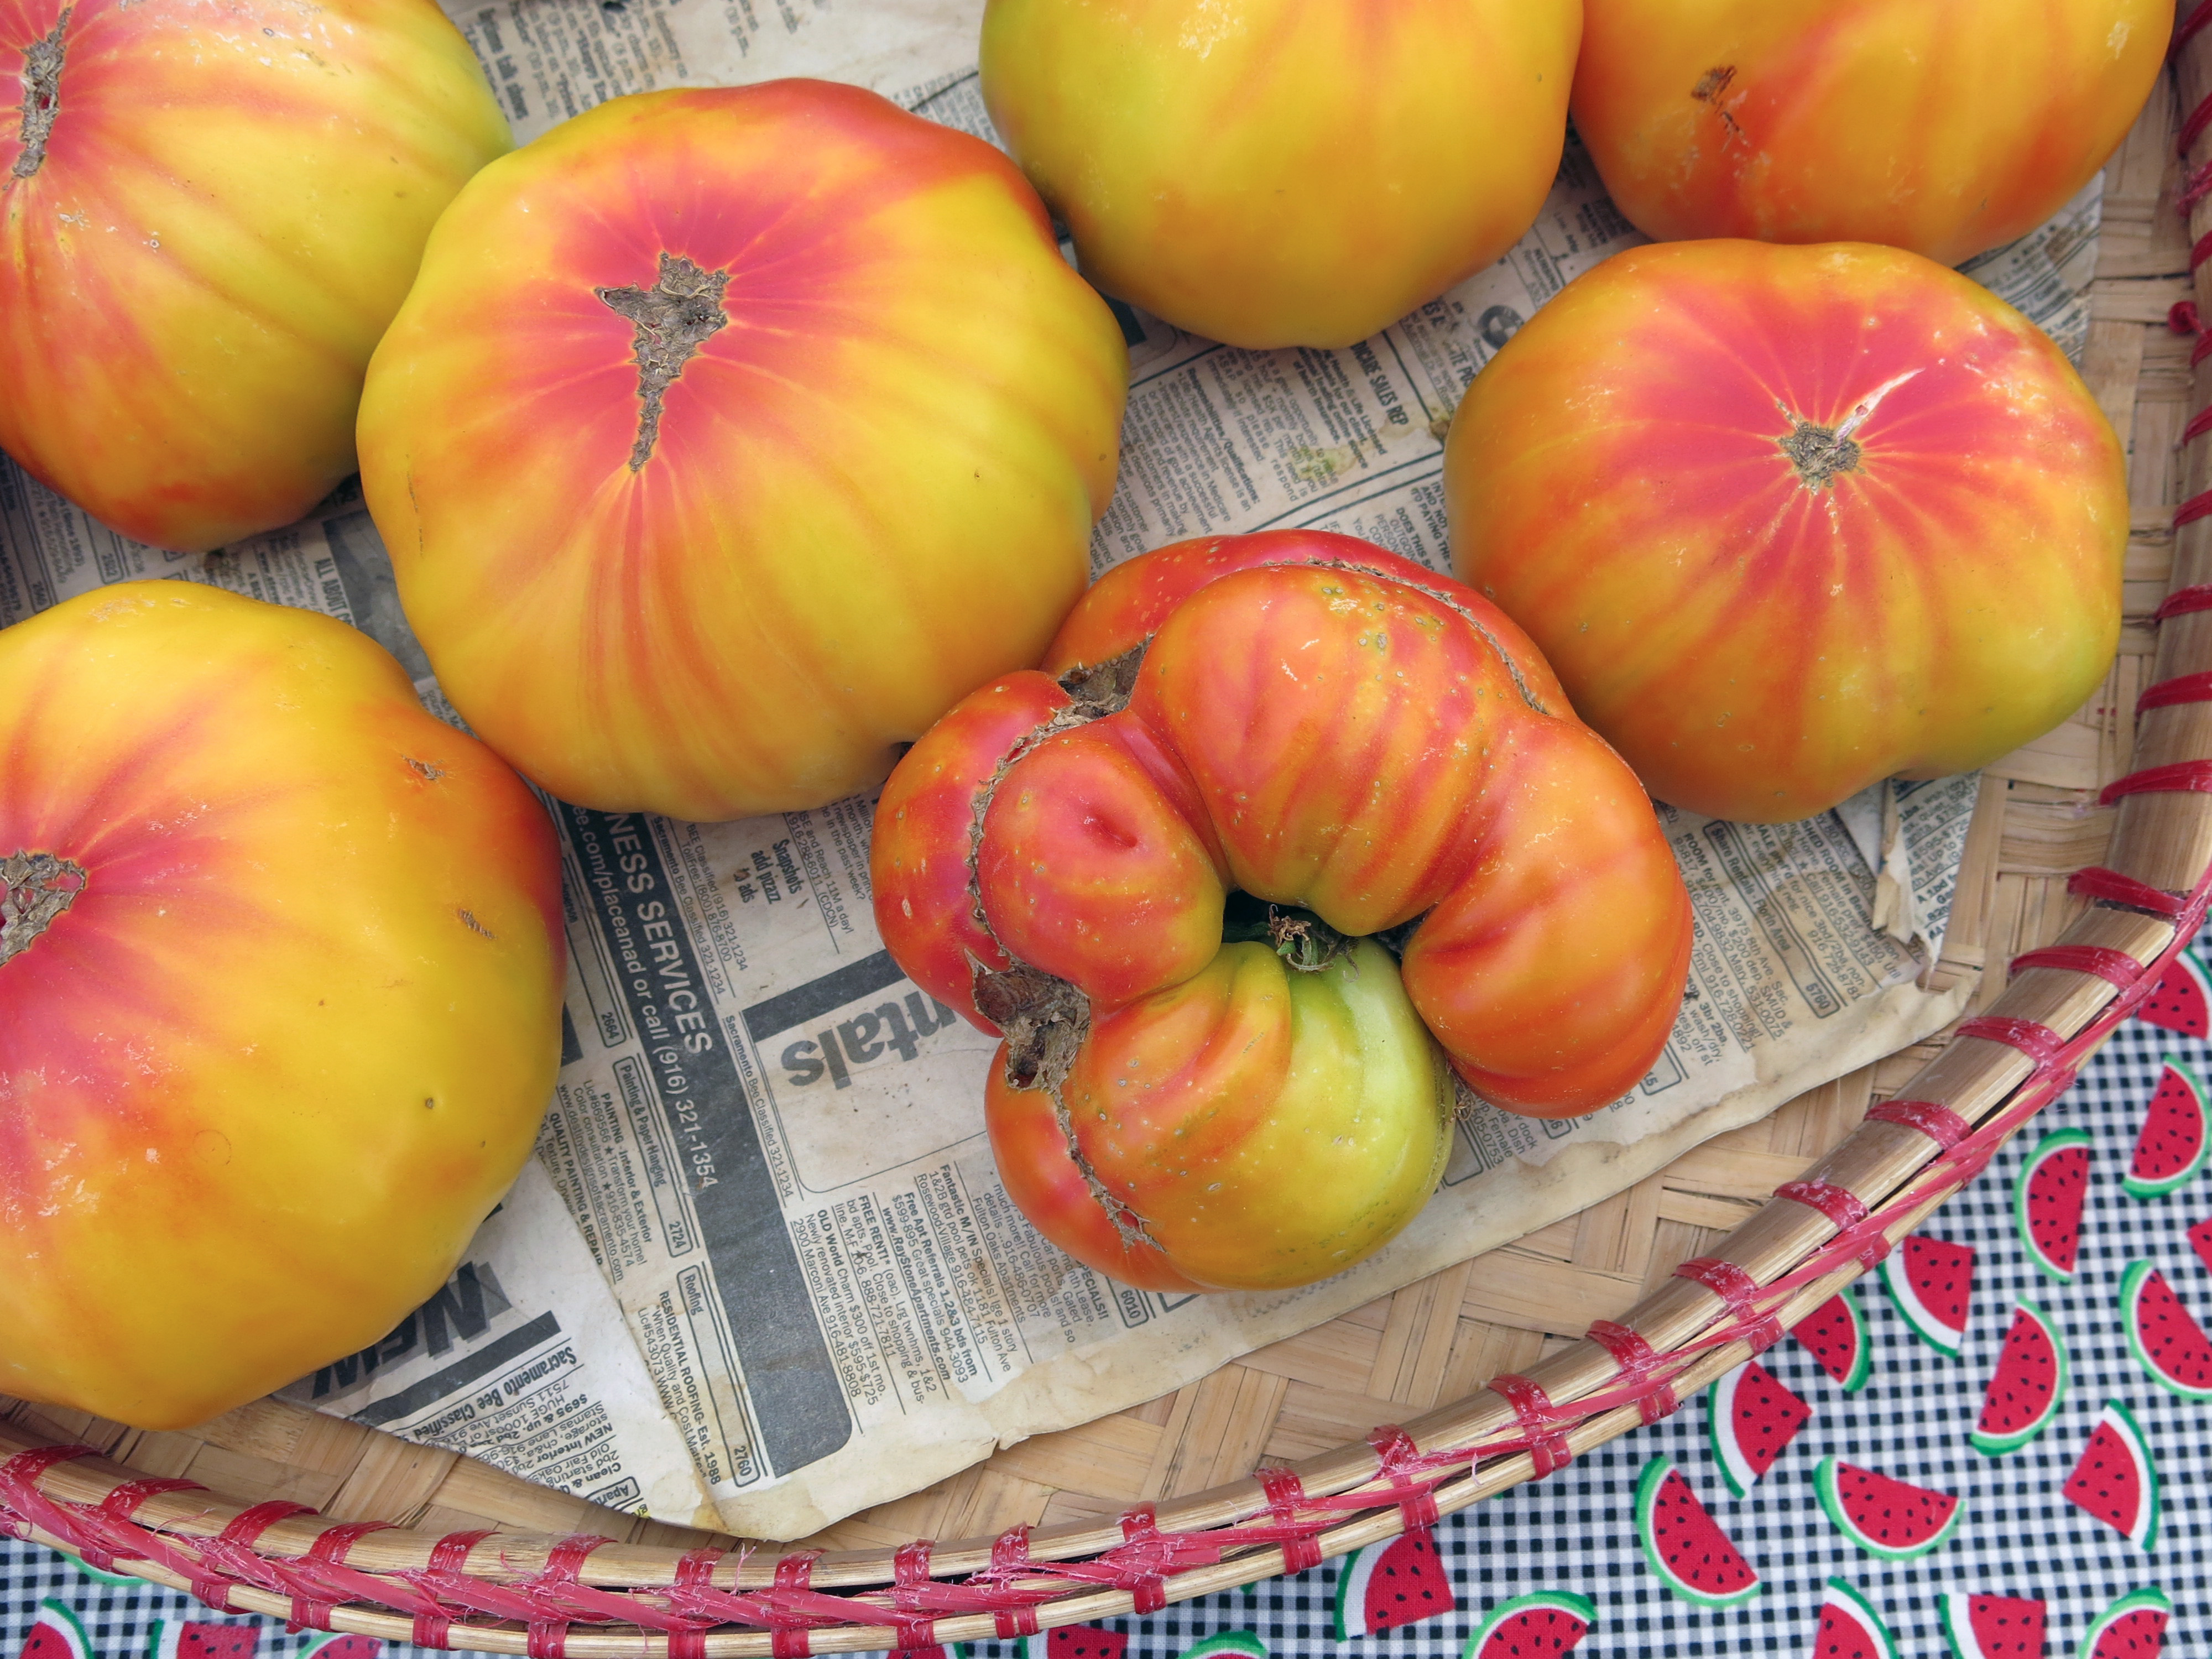
apple, plant, fruit, flower, food, produce, vegetable, tomato, flowering plant, rose family, land plant